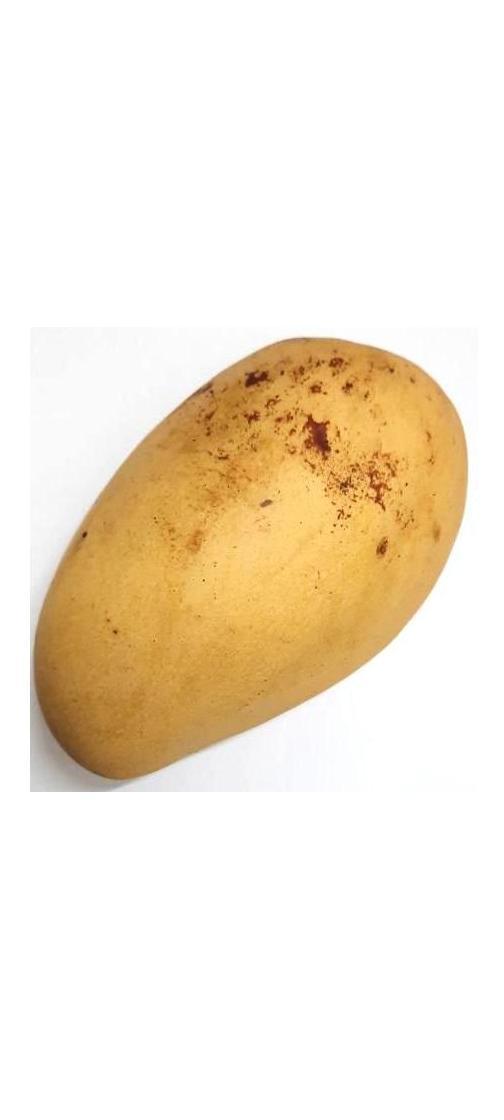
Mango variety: Katimon